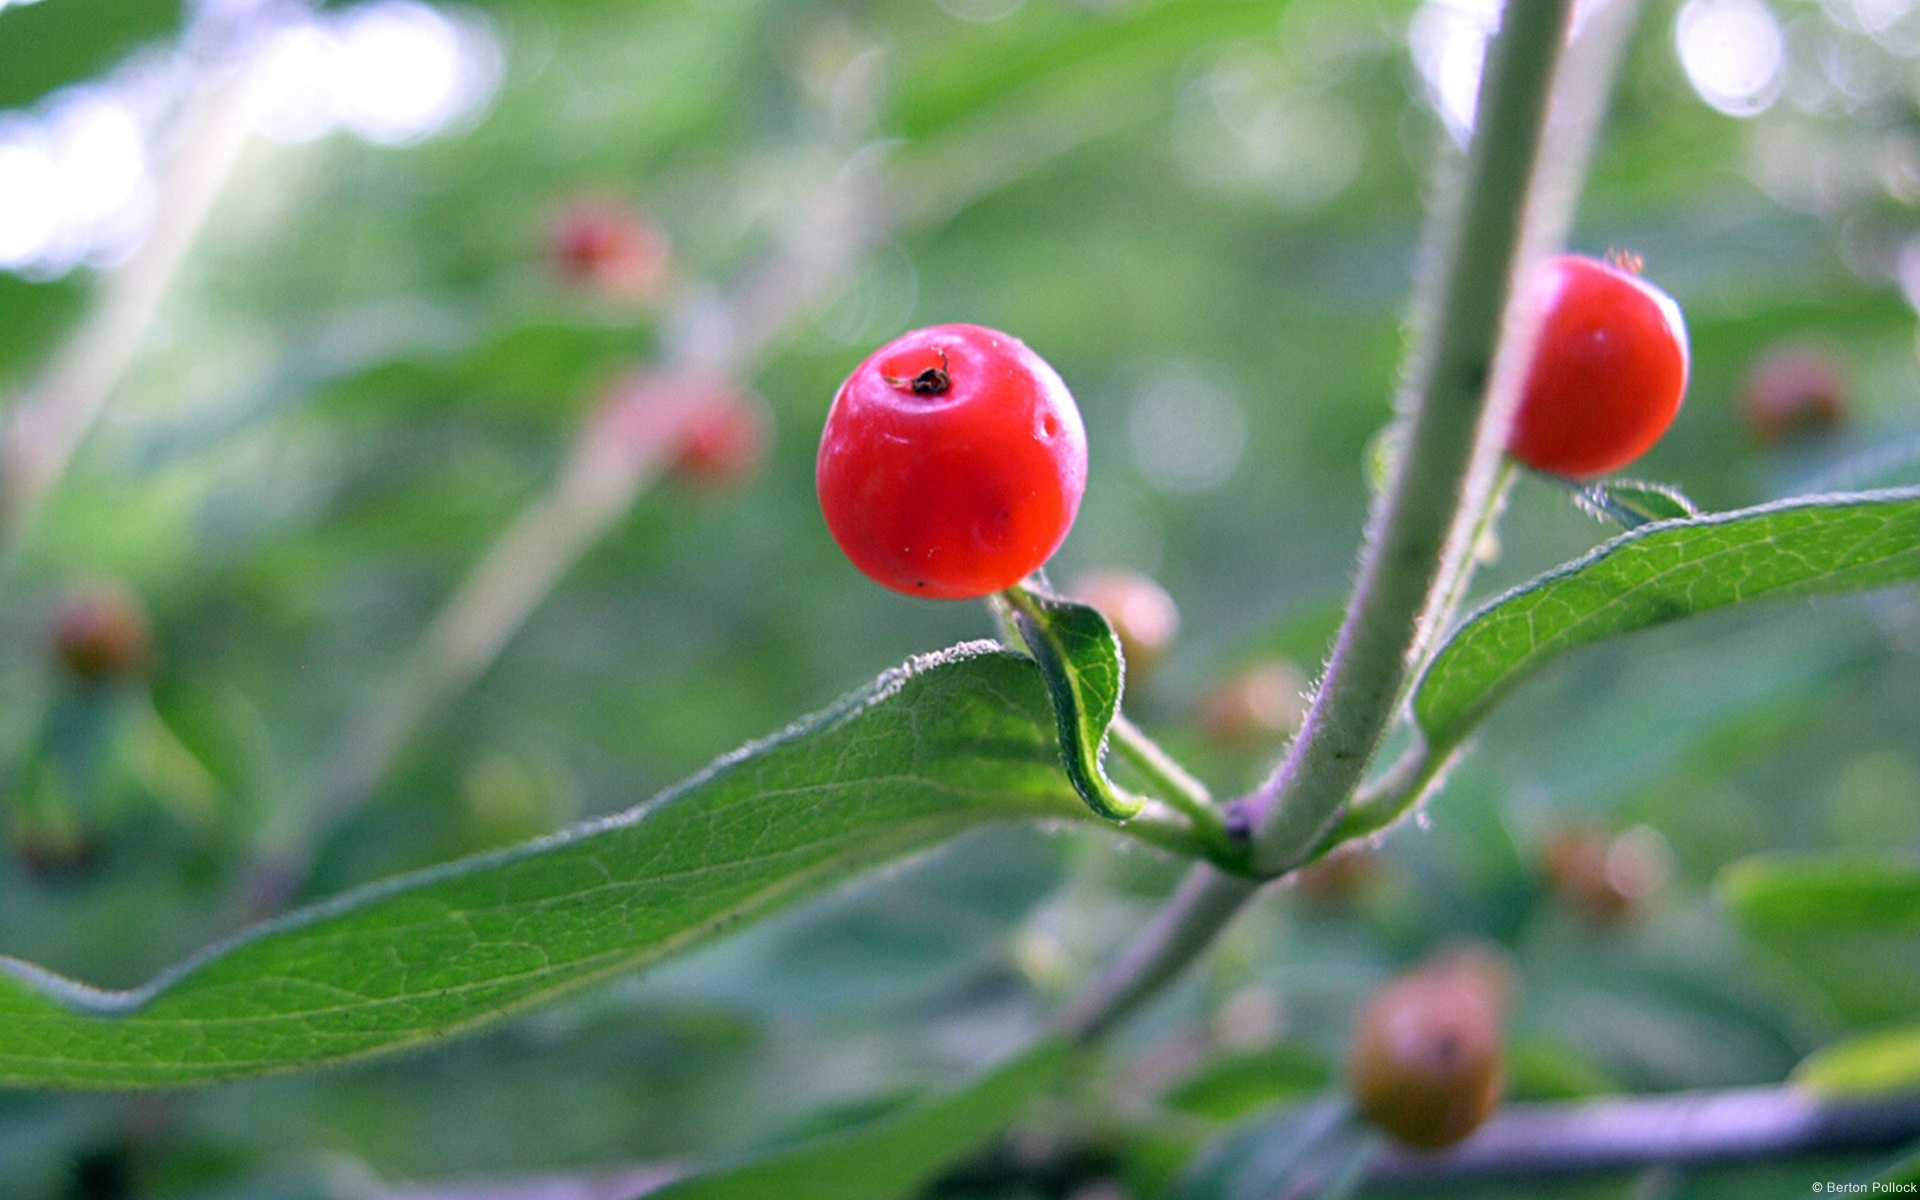
tree, nature, branch, blossom, plant, fruit, berry, leaf, flower, food, green, red, produce, botany, flora, shrub, nice, bud, cherry, rose hip, macro photography, flowering plant, land plant